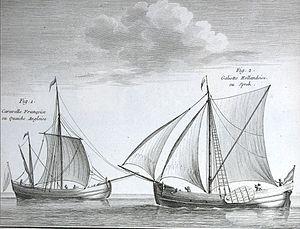
Un caboteur désigne à la fois un navire ou un marin effectuant une navigation de cabotage sur une courte distance, le long des côtes.